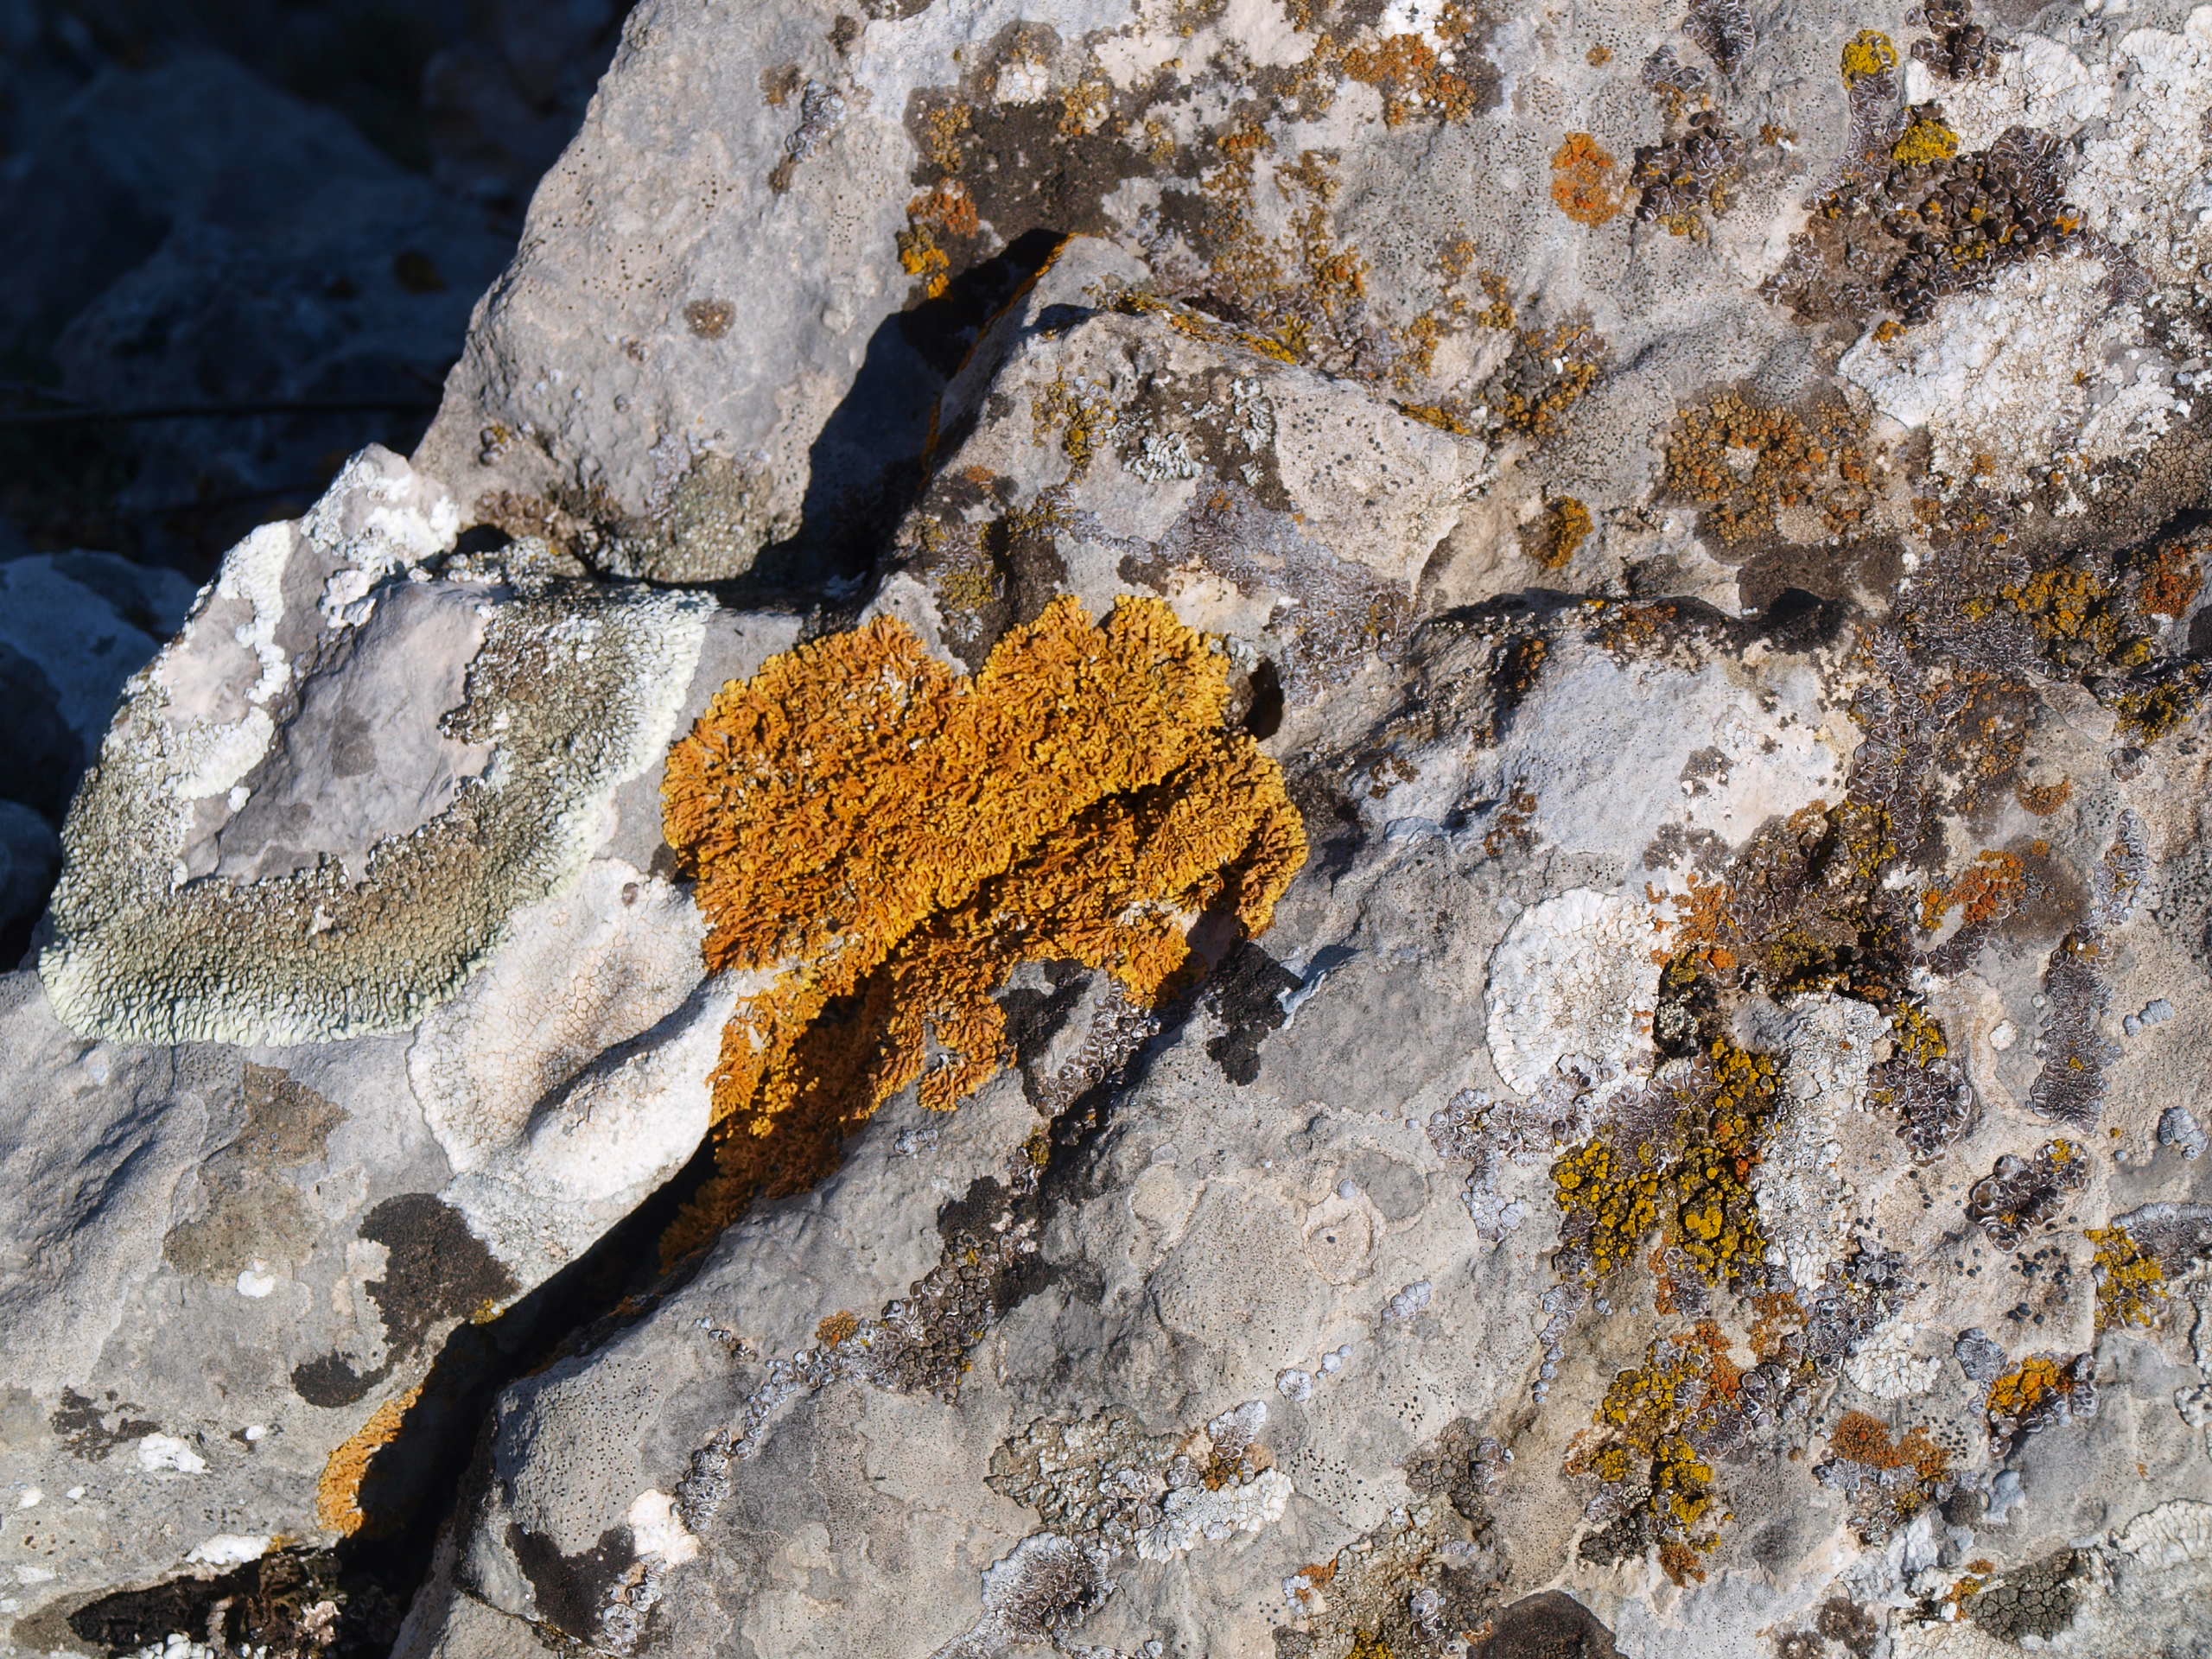
tree, nature, rock, snow, winter, texture, leaf, flower, frost, wildlife, ice, autumn, soil, season, material, geology, macro photography